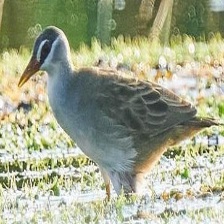
Species: WHITE BROWED CRAKE
Scientific name: AMAURORNIS CINEREA